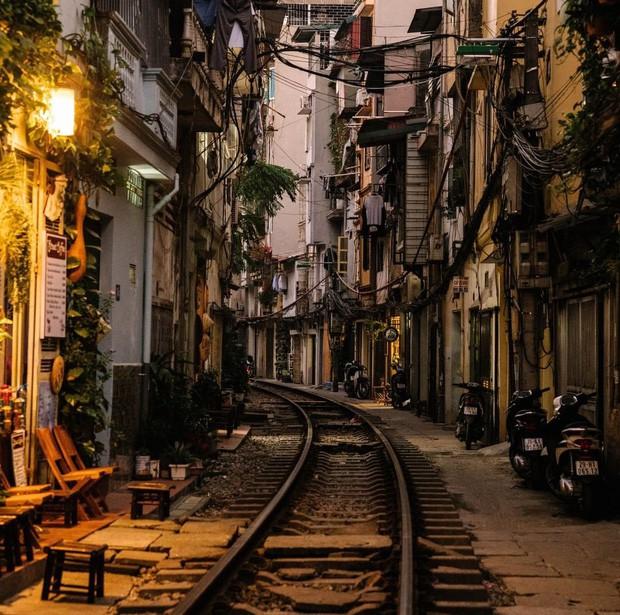
có một vài chiếc xe máy xuất hiện ở gần đường ray tàu hoả